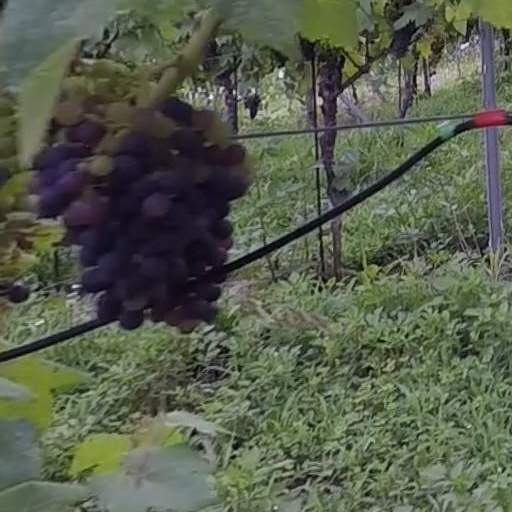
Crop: grape